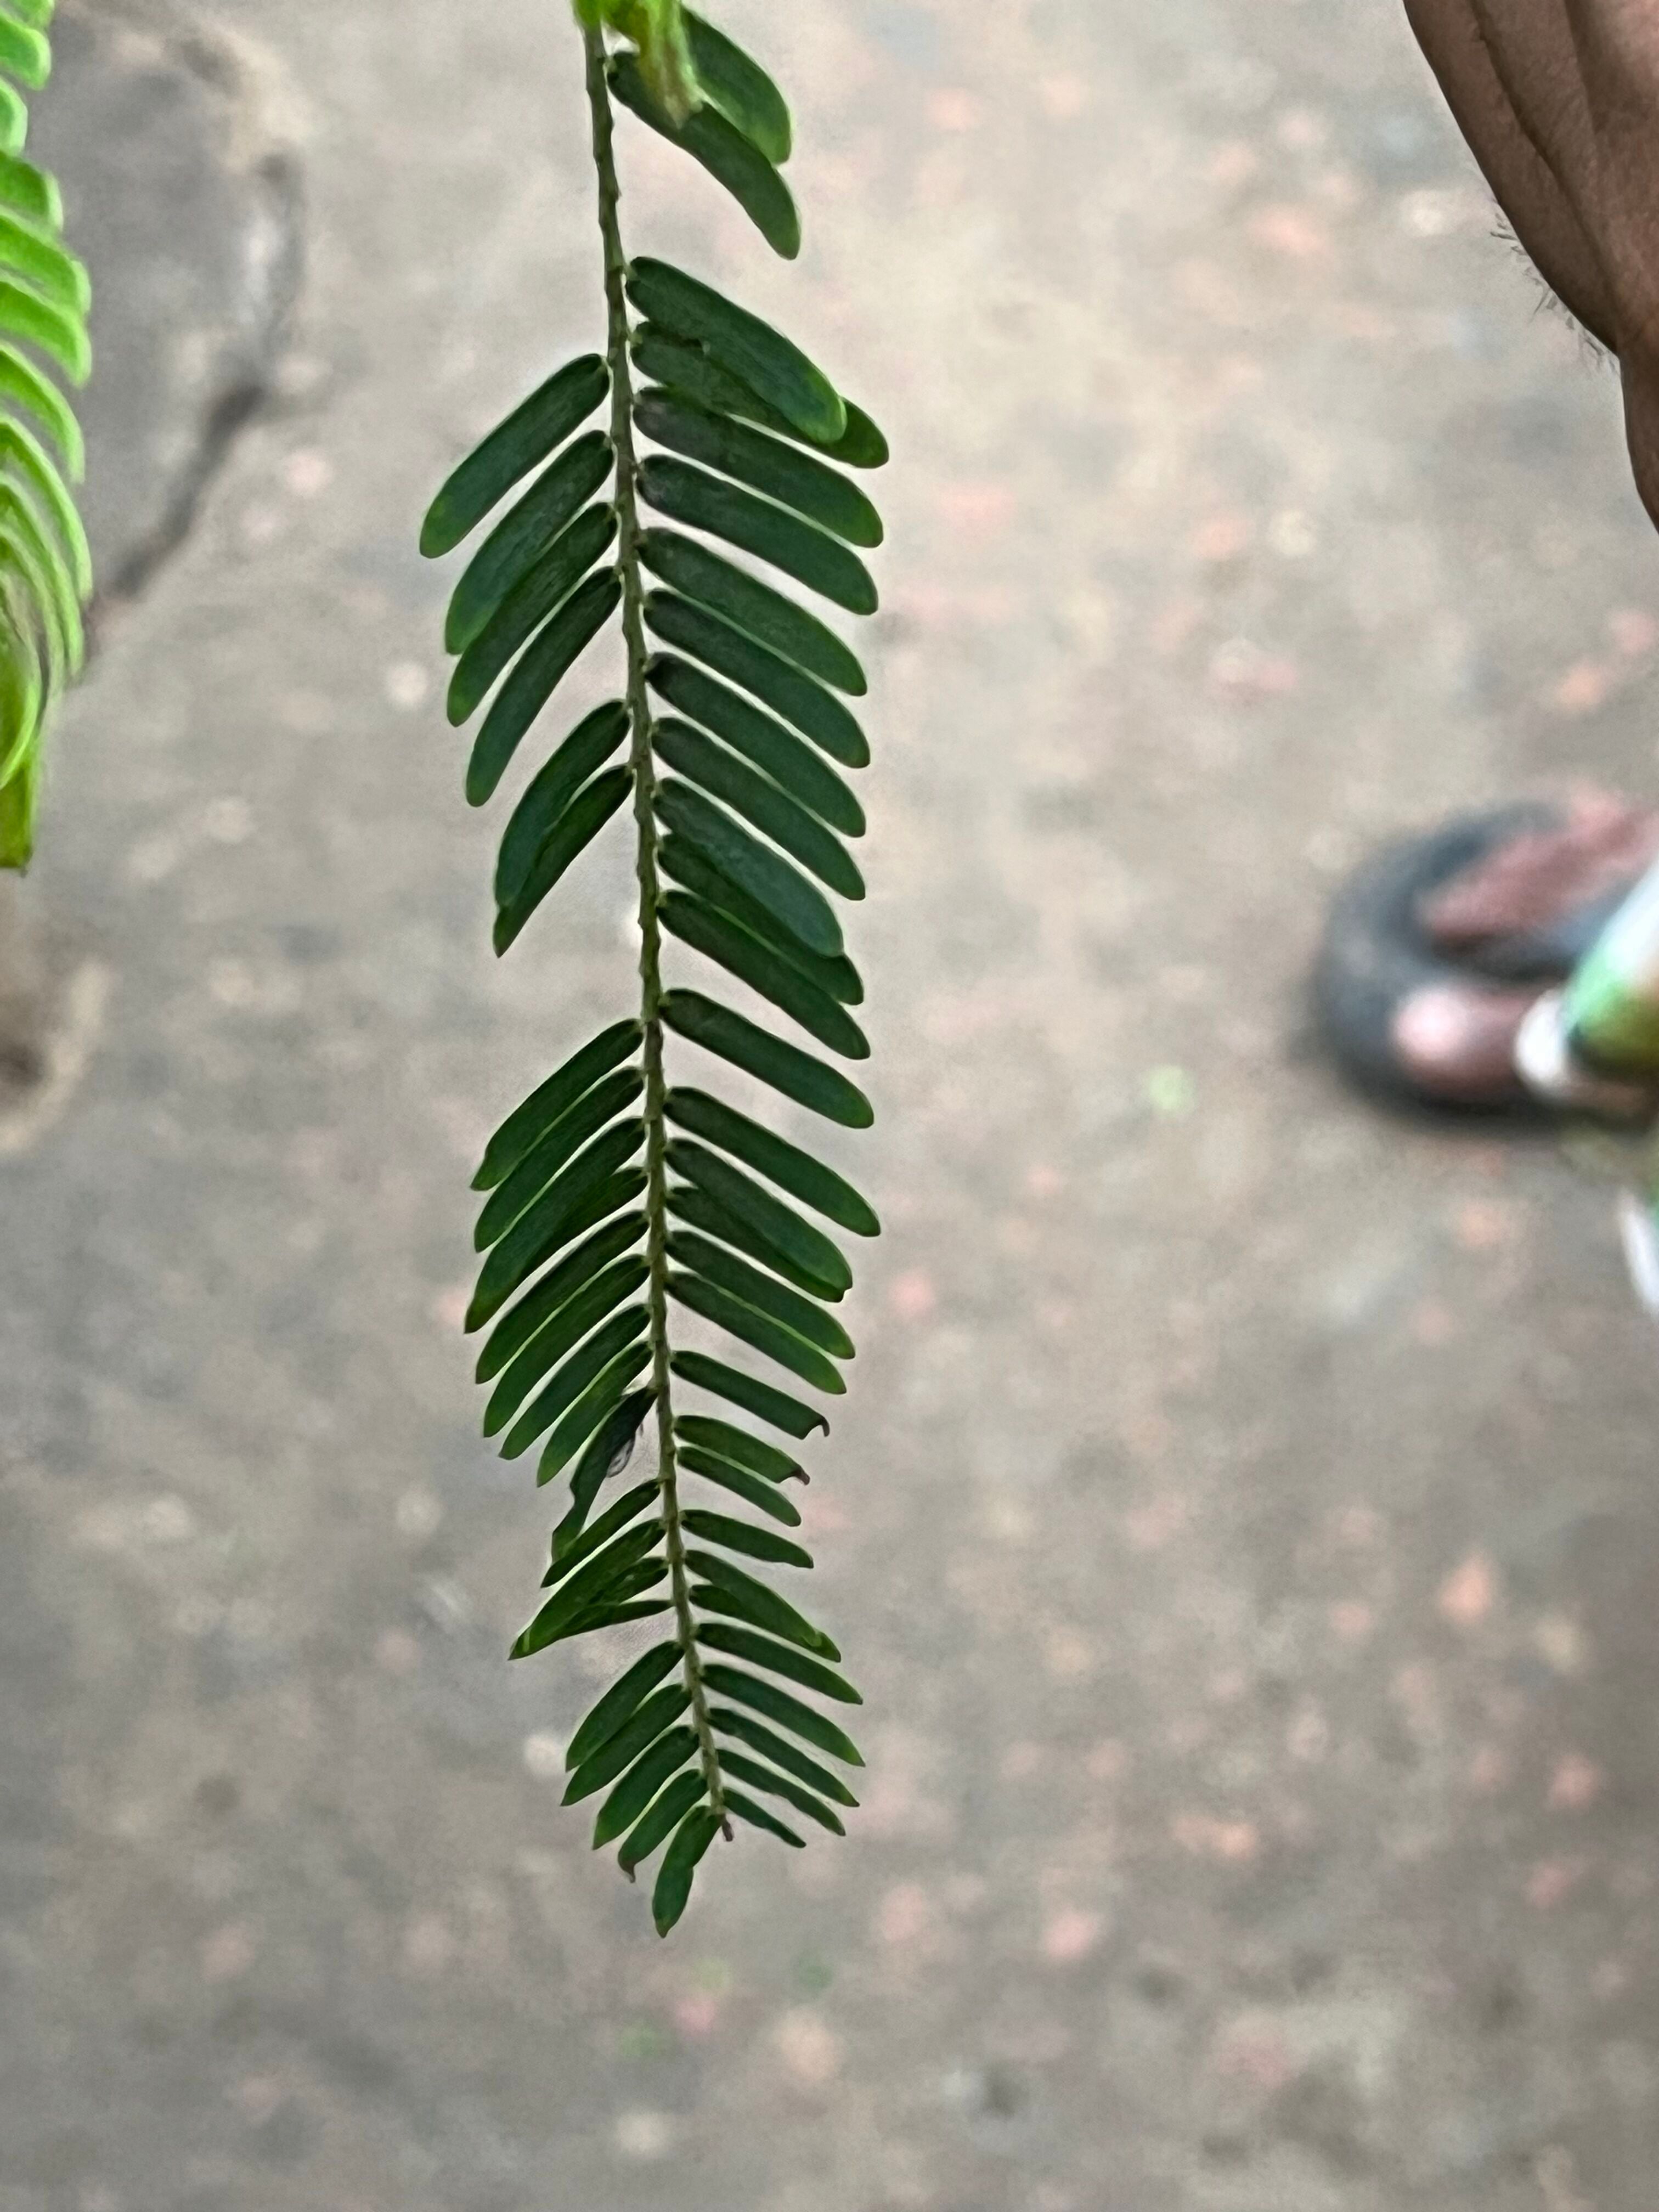
Plant species: phyllanthus-emblica